Dan'l Webster (train)

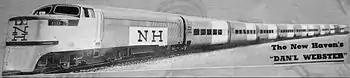
Promotional photo standee of the train

The Dan'l Webster was a trainset of the New York, New Haven and Hartford Railroad, between Grand Central Terminal, New York, New York, and South Station, Boston, Massachusetts. It only operated from 1957 to 1958.